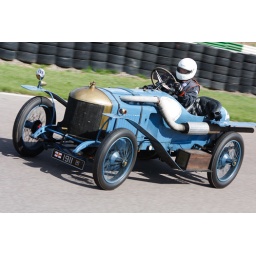
The car lives in Guernsey and is driven on the road to and from races